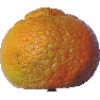
Label: mandarine